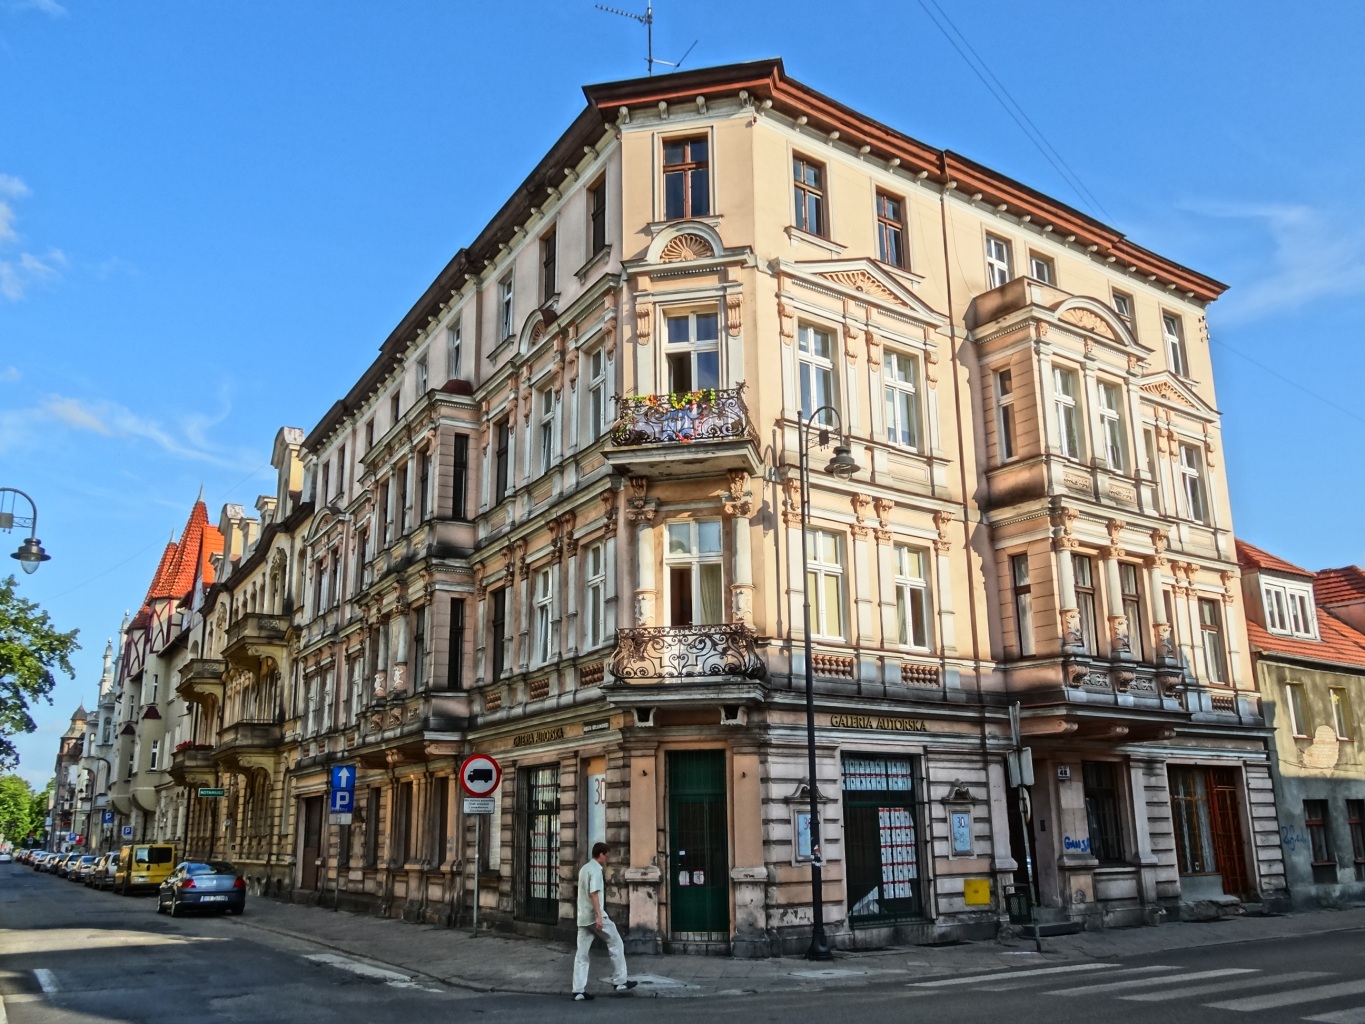
architecture, house, town, building, city, cityscape, downtown, plaza, landmark, facade, exterior, estate, neighbourhood, classical architecture, residential area, bydgoszcz, cieszkowskiego street